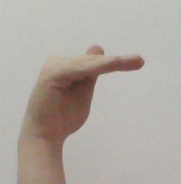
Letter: khaa